Zhaojue Temple

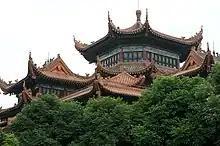
The Octagonal Pavilion.

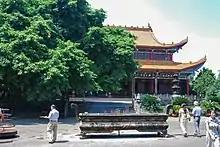
The Mahavira Hall.

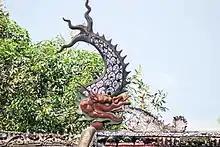
A "Chiwen" on the roof.

The original temple dates back to the 7th century, during the Zhenguan period (627–649) of the Tang dynasty (618–907). At that time it was called "Jianyuan Temple". In the 9th century, Emperor Xuanzong (847–860) renamed it "Zhaojue Temple".